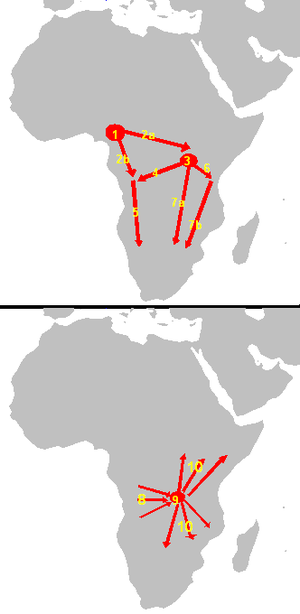
Afrikas historie / Antikken / Vestafrika
Bantuernes vandringer: